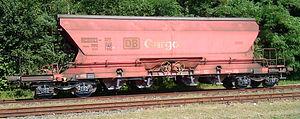
Un wagon à toit ouvrant est un wagon ferroviaire permettant le transport en vrac à la manière d’un wagon-tombereau ou d’un wagon-trémie, mais permettant de protéger le contenu ou vent ou des intempéries tout en permettant le chargement par le dessus.